List of Twilight characters

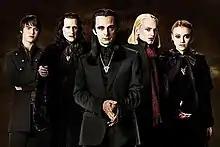
The Volturi, from left to right: Alec, Marcus, Aro, Caius, and Jane, from "".

The vampire coven known as the Volturi live in Volterra, Tuscany (Italy), which they have secretly controlled since the time of the Etruscans. They are regarded as "royalty" by other vampires because they have lived for well over 3000 years and ensure that vampires remain a secret from humans. They often send emissaries or enforcers from Volterra to prevent overzealous covens and renegade vampires from exposing their kind. They are guarded by several powerful vampires who have been recruited for their powers and skills. Carlisle once stayed with the coven as a guest, but left due to his desire to avoid harming humans and established his own coven in the United States. At the end of "New Moon", the Volturi discover that Bella, a human, has learned that vampires exist and demand that she become a vampire or else be killed. In "Eclipse", they arrive in Forks under the pretense of eliminating Victoria and her newborn army for violating Volturi law; their true intentions, however, were to allow Victoria's army to destroy the Cullen clan, whom Aro envies for its large size and for its members' supernatural talents. In "Breaking Dawn", the vampire Irina goes to the Volturi and informs them that the Cullens have created what she believes to be an immortal child. The Volturi travel to Forks to destroy Renesmee and the Cullens, but leave when Aro not only sees the vision of his covens fate but meets another human with vampire traits of 150 years of age. It is noted at the end of the novel that the Volturi may one day attempt to destroy the Cullen family again.